Human–robot interaction

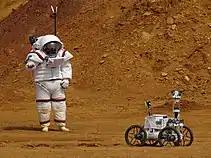
The project "Moonwalk" is aimed to simulate the crewed mission to Mars and to test the robot-astronaut cooperation in an analogue environment.

Humans have been working on achieving the next breakthrough in space exploration, such as a crewed mission to Mars. This challenge identified the need for developing planetary rovers that are able to assist astronauts and support their operations during their mission. The collaboration between rovers, UAVs, and humans enables leveraging capabilities from all sides and optimizes task performance.